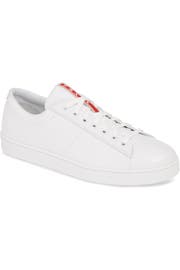
a clean low top silhouette defines a stylish italian sneaker built from high quality calfskin leather